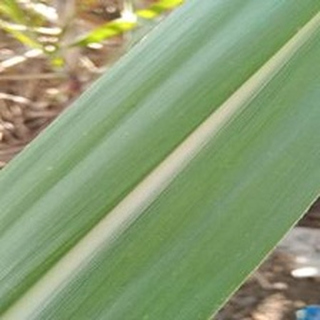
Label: healthy_sugarcane